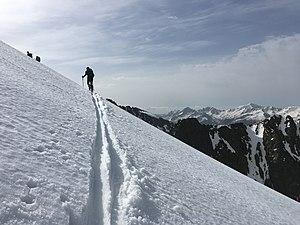
La cime de la Lombarde est sommet frontalier entre le département français des Alpes-Maritimes et la région italienne du Piémont, dans le massif du Mercantour-Argentera. Culminant à 2 800 m d'altitude, cette cime se trouve entre les communes d'Isola et de Vinadio. La station d'Isola 2000 se trouve en contrebas du sommet.